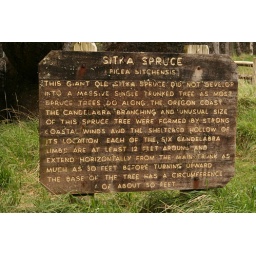
This sign describes the tree in the next two pictures.